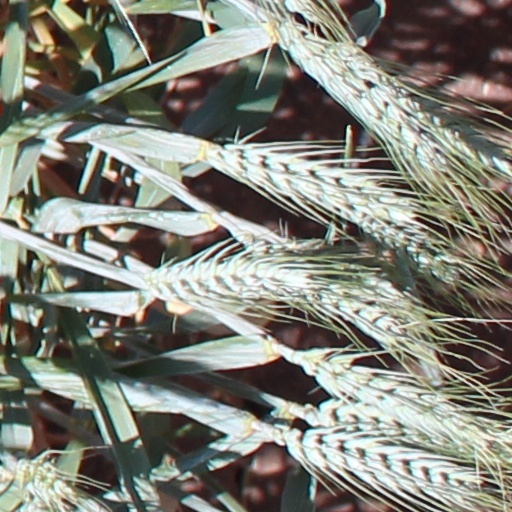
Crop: wheat